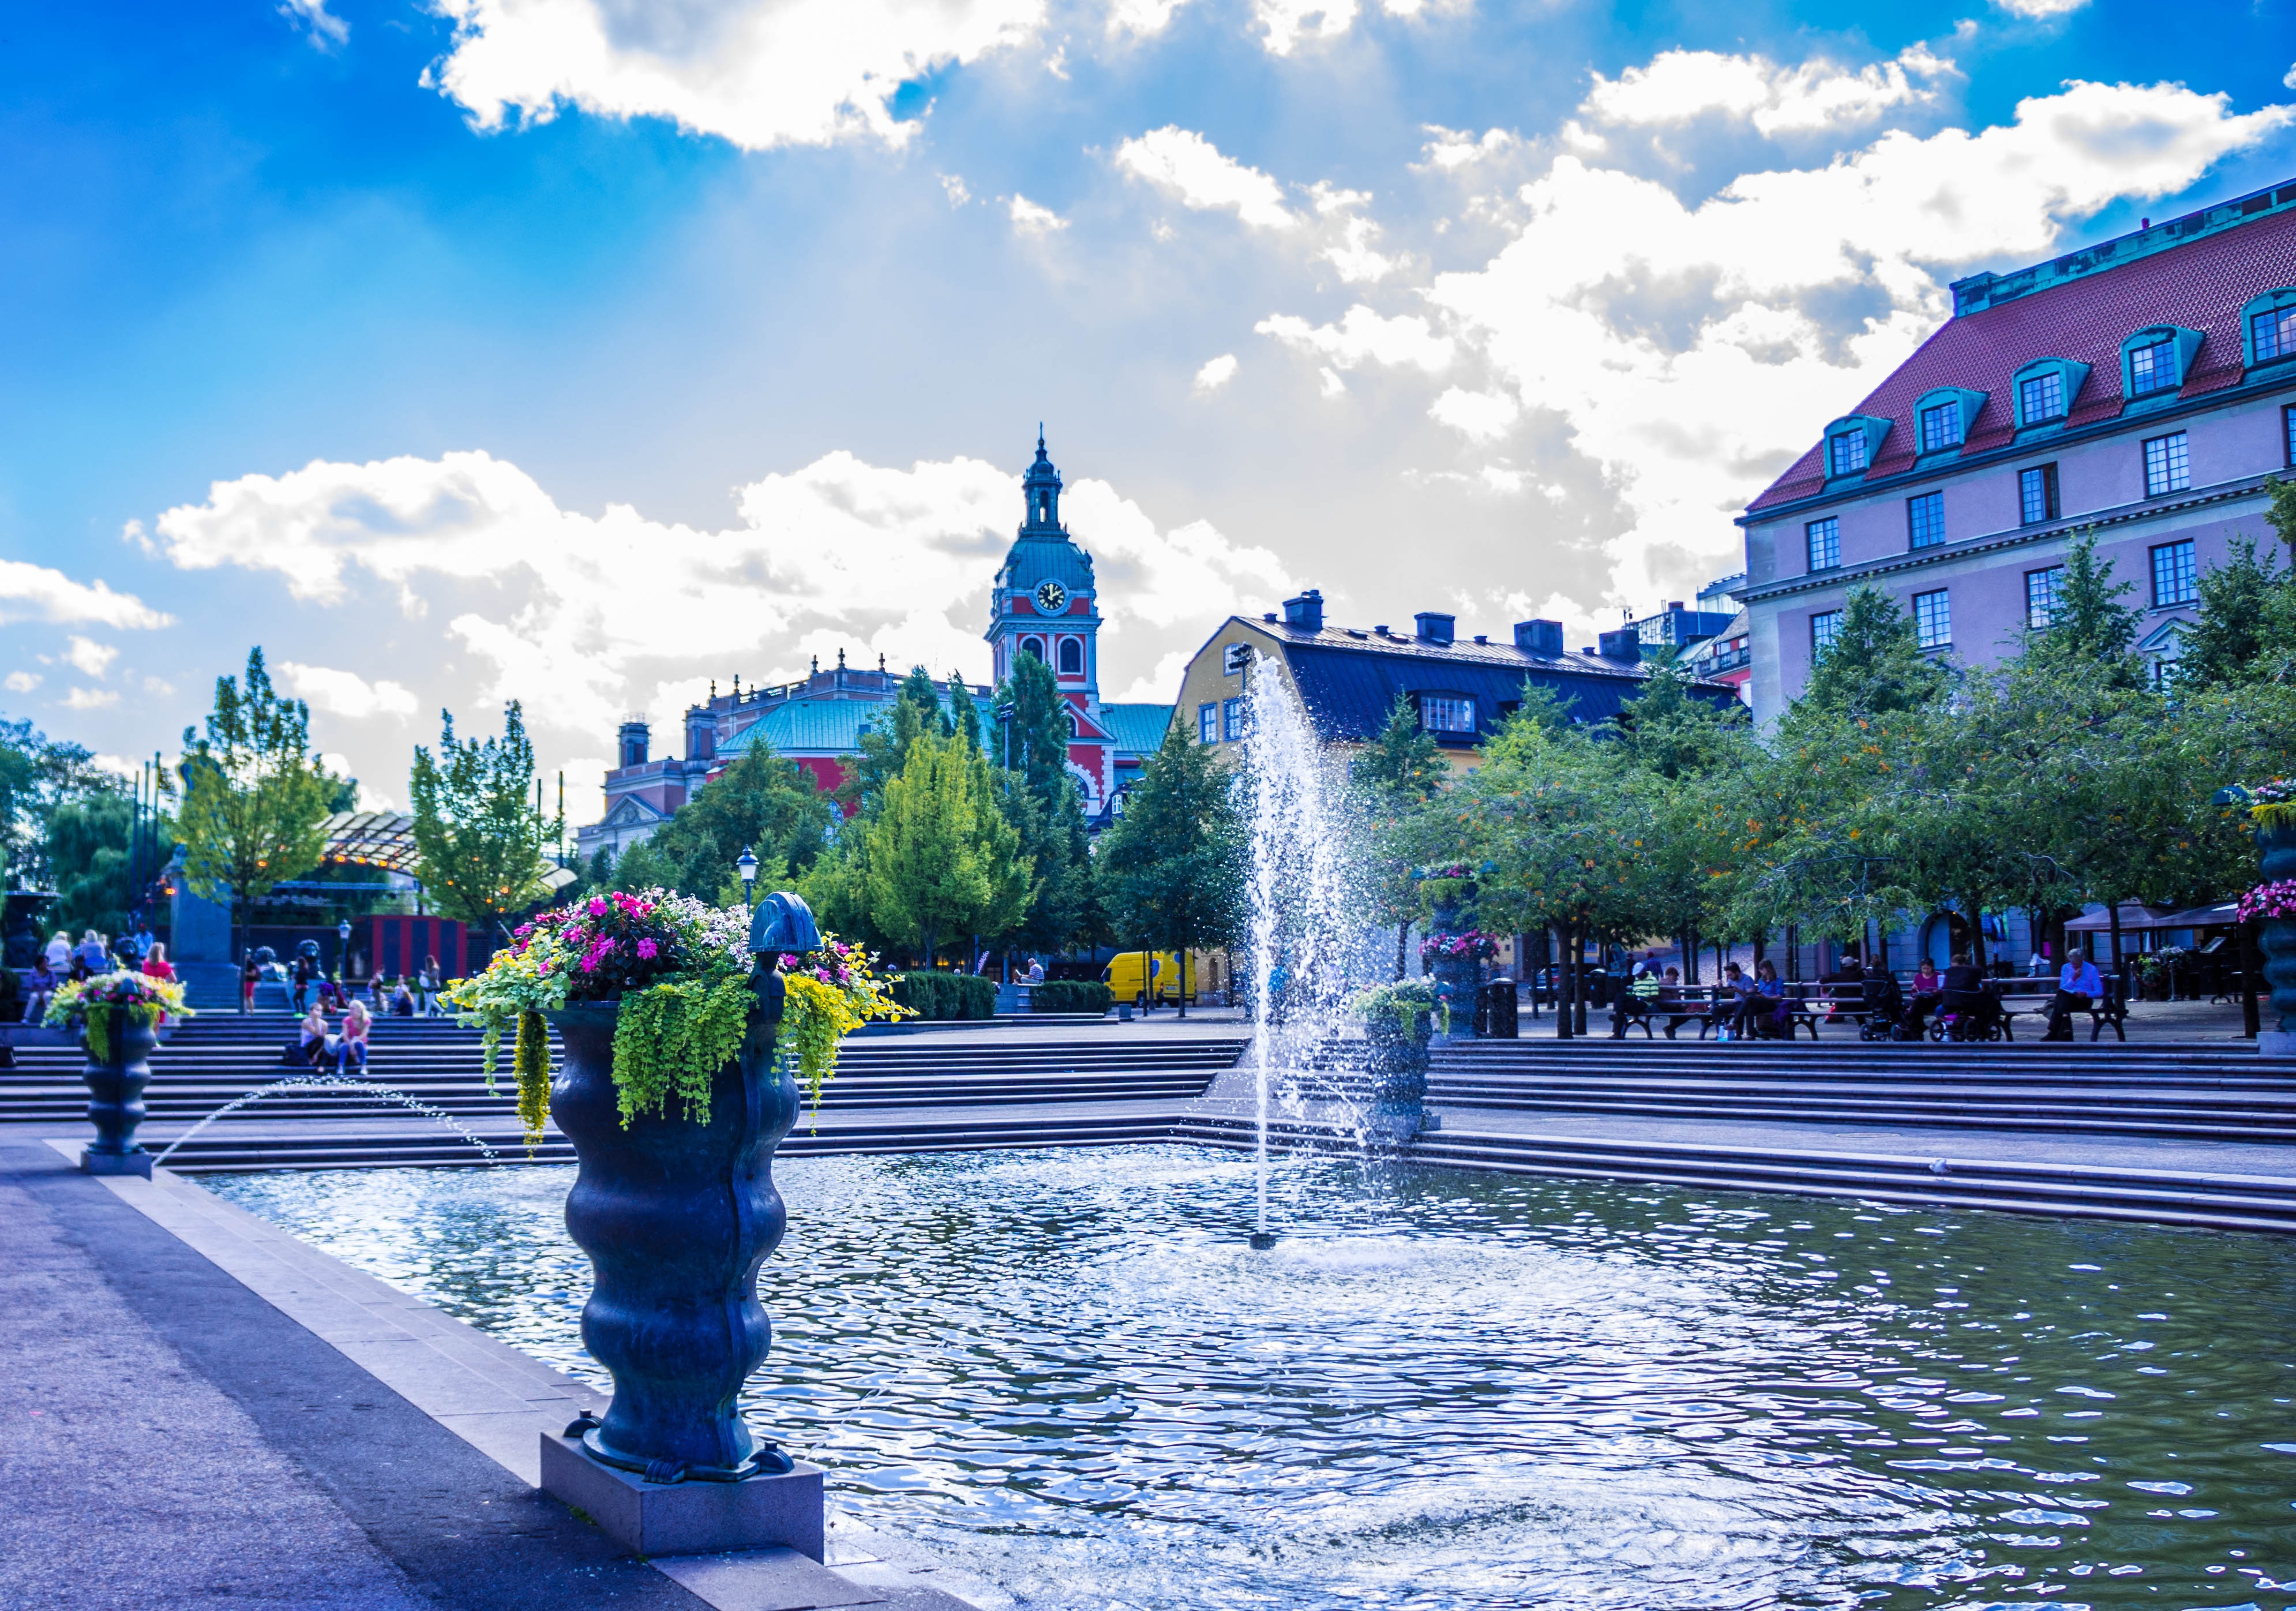
landscape, architecture, town, old, monument, cityscape, vacation, europe, amusement park, plaza, park, landmark, tourism, memorial, resort, sweden, fountain, town square, stockholm, stan, water feature, gamla, reflecting pool